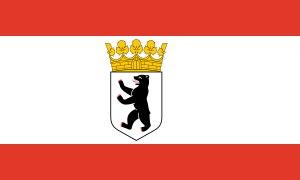
Le drapeau de Berlin avec les couleurs blanc et rouge montre l'ours de Berlin. Il est dirigé par Berlin avec des changements stylistiques mineurs depuis 1911 et a soufflé pour la première fois sur l'hôtel de ville rouge en 1913.